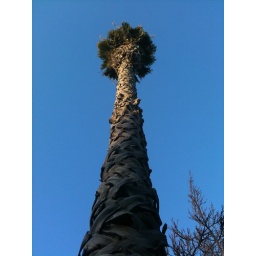
This is the palm tree in my backyard at 4:15pm on Monday January 4th 2010. Not a cloud in the sky.